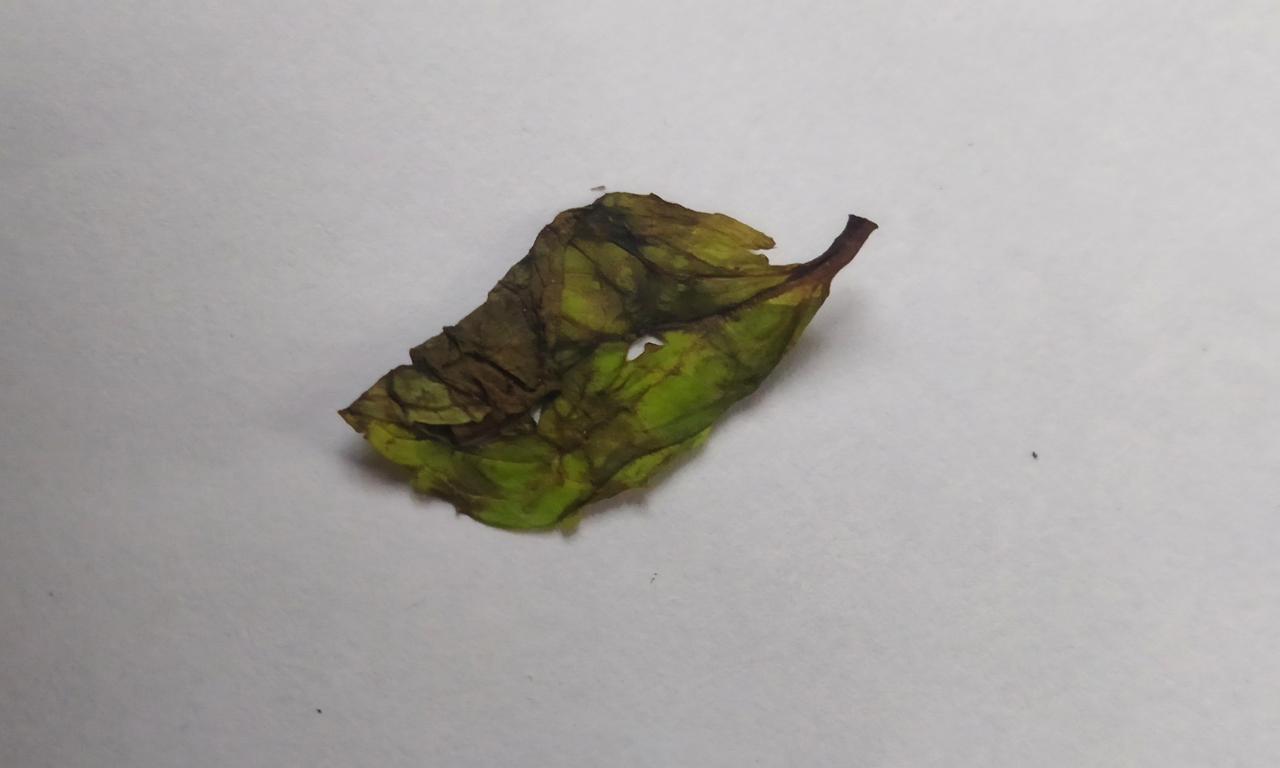
Label: Spoiled